Florida Highway Patrol

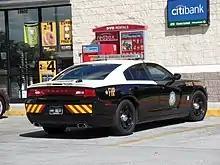
A Dodge Charger (LX) in FHP service, bearing the prescribed livery

Florida law designates the prescribed colors as 'Florida Highway Patrol black and tan.' Florida law makes it a misdemeanor crime to cause a vehicle or motorcycle to be the same or similar colors as prescribed by FHP. A 1998 Legislative review determined the paint added $657 to the purchase of each vehicle. Prior to the vehicles being decommissioned, the Patrol defaces the cars so that they cannot be misconstrued as official law enforcement vehicles. The defaced, two-tone paint reduces each car's resale value by approximately $400.